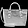
Label: Bag